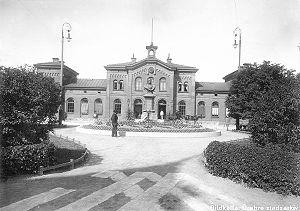
La gare centrale d’Örebro est une gare ferroviaire suédoise à Örebro.